Hyūga-Ōtsuka Station

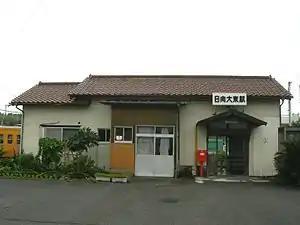
Hyūga-Ōtsuka Station in 2010

is a passenger railway station located in the city of Kushima, Miyazaki Prefecture, Japan. It is operated by JR Kyushu.